List of New Hampshire historical markers (276–300)

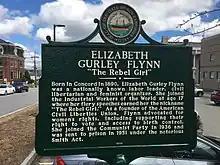
In May 2023, this marker for Elizabeth Gurley Flynn was unveiled in Concord then removed two weeks later.

"Born in Concord in 1890, Elizabeth Gurley Flynn was a nationally known labor leader, civil libertarian and feminist organizer. She joined the Industrial Workers of the World at age 17 where her fiery speeches earned her the nickname 'The Rebel Girl.' As a founder of the American Civil Liberties Union, Flynn advocated for women's rights, including supporting their right to vote and access to birth control. She joined the Communist Party in 1936 and was sent to prison in 1951 under the notorious Smith Act."